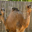
Label: camel